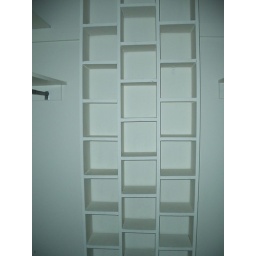
master bedroom - walk in closet with shoe storage built in